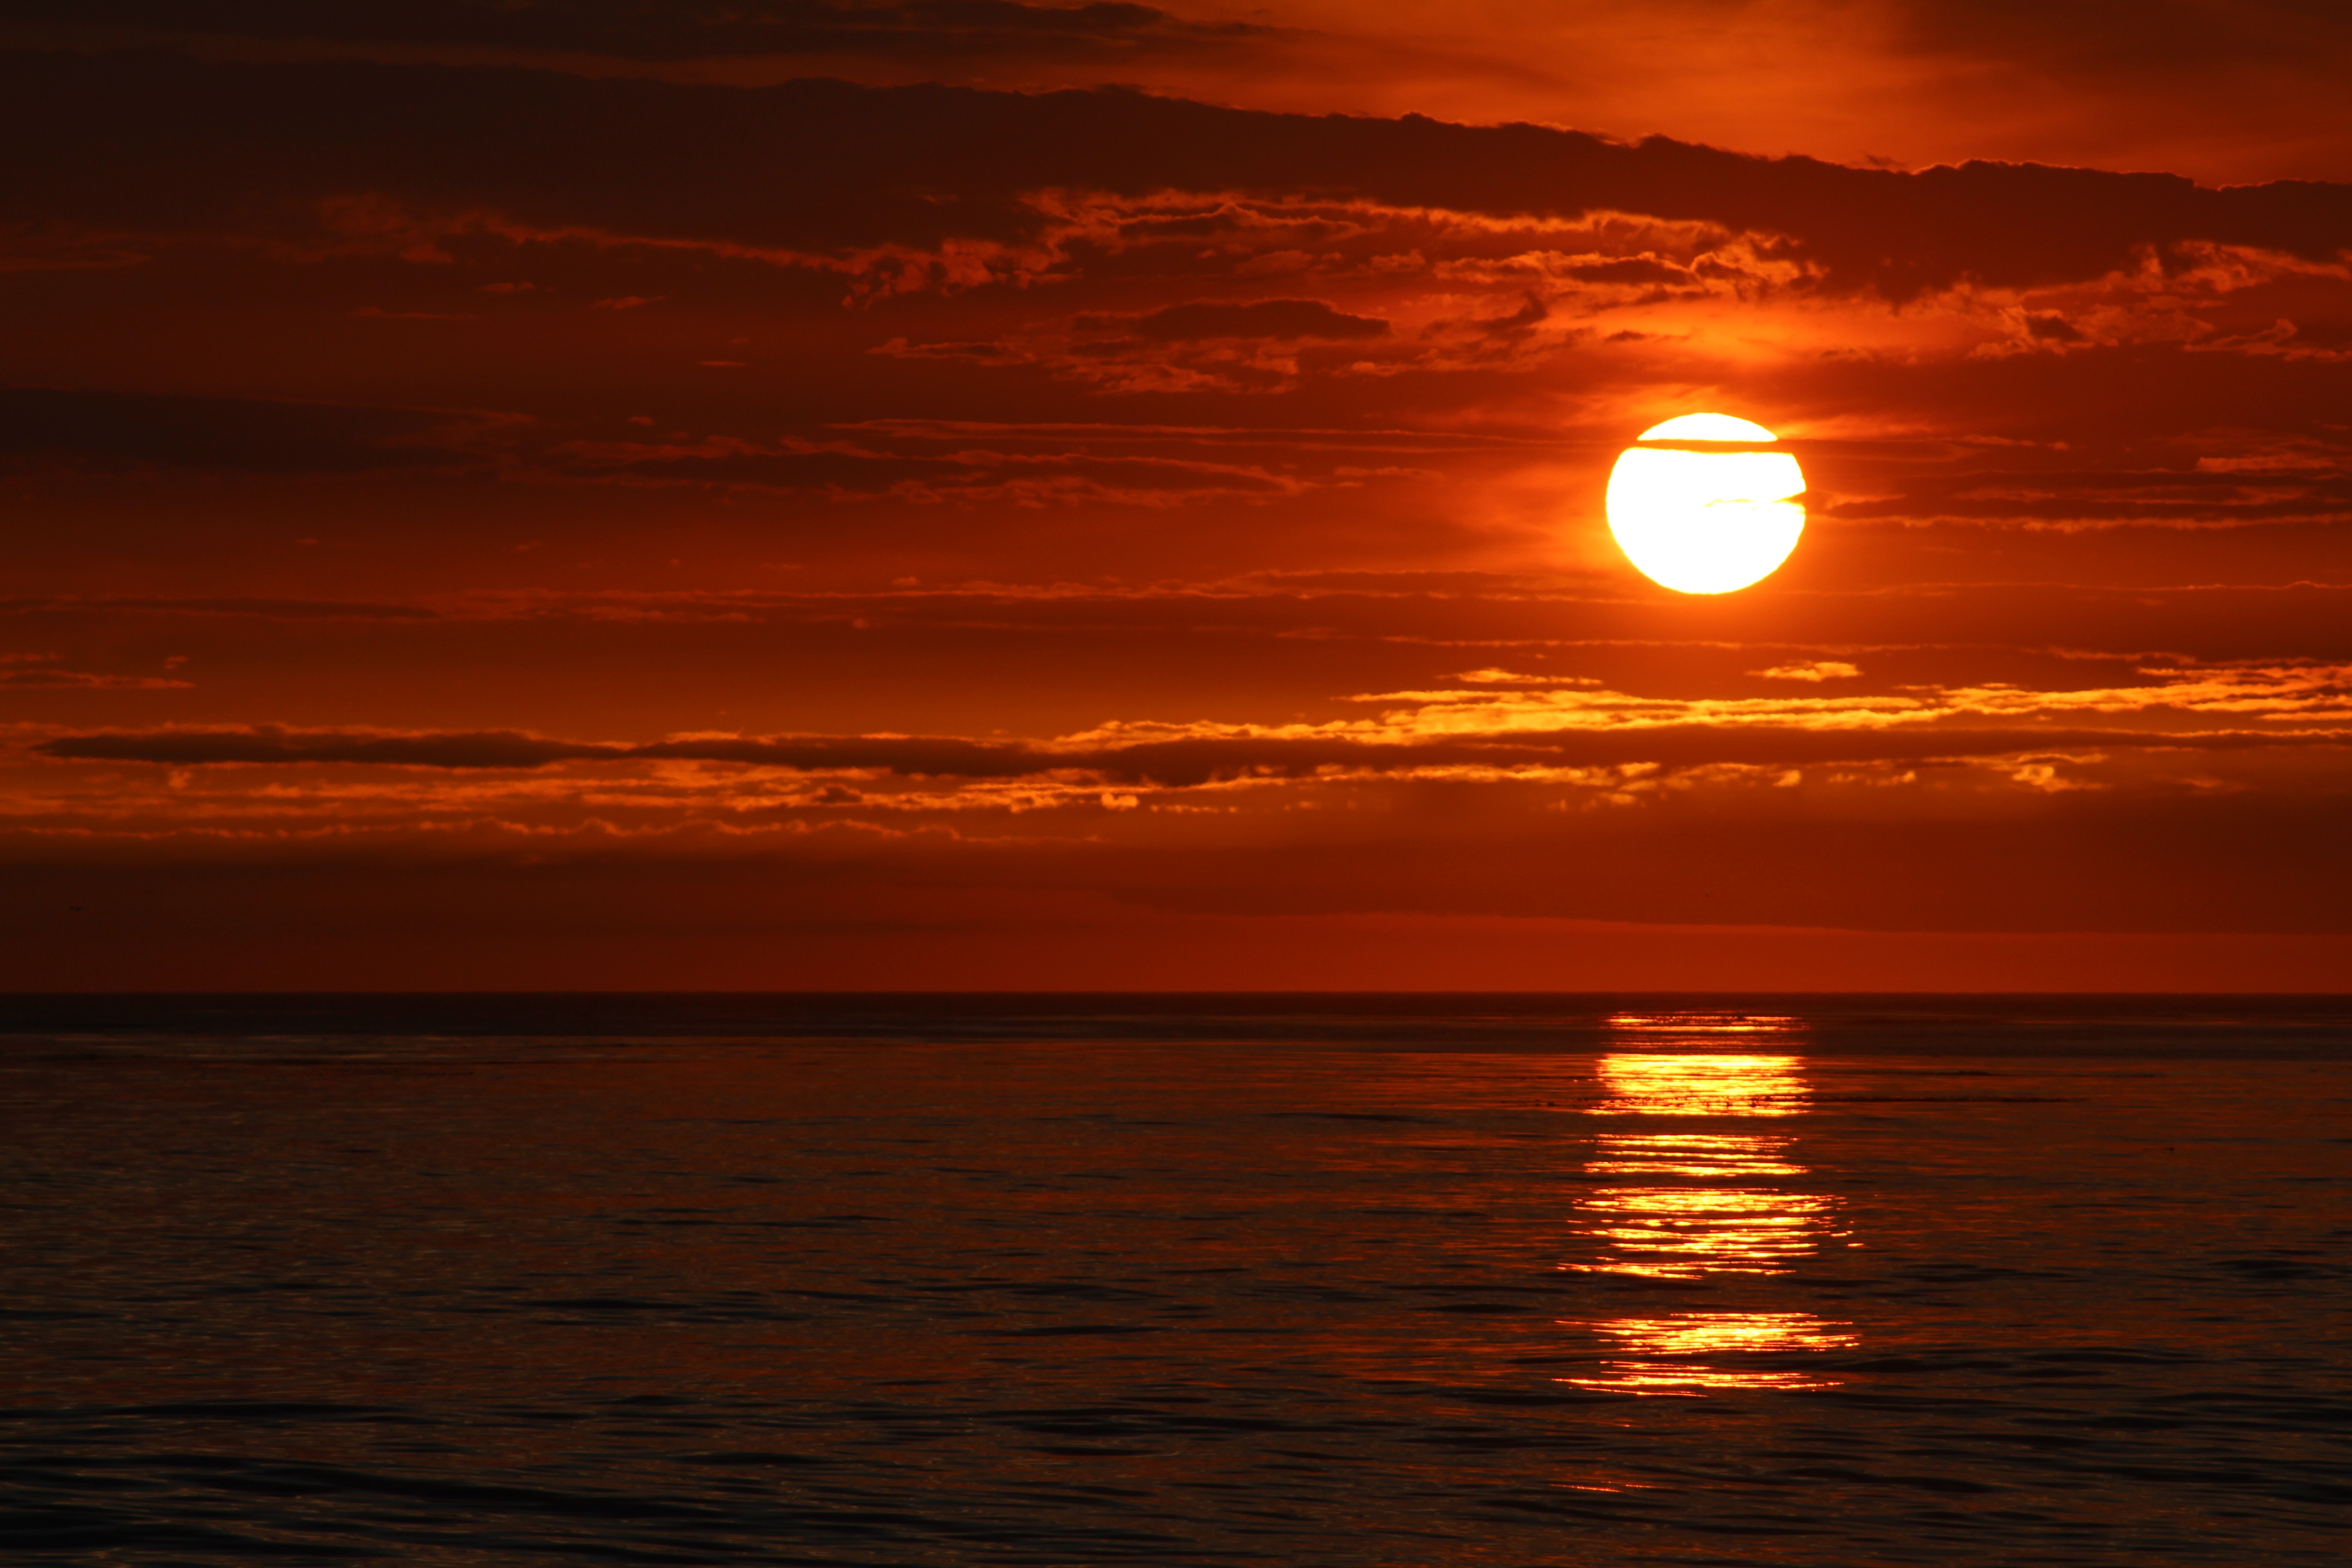
beach, sea, nature, ocean, horizon, sun, sunrise, sunset, sunlight, dawn, atmosphere, dusk, evening, orange, reflection, colorful, clouds, afterglow, red sky at morning